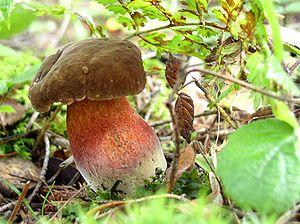
Cet article contient une liste des espèces de champignon du genre Boletus.